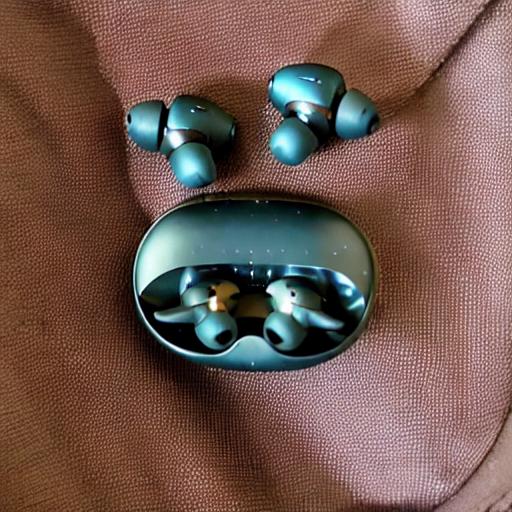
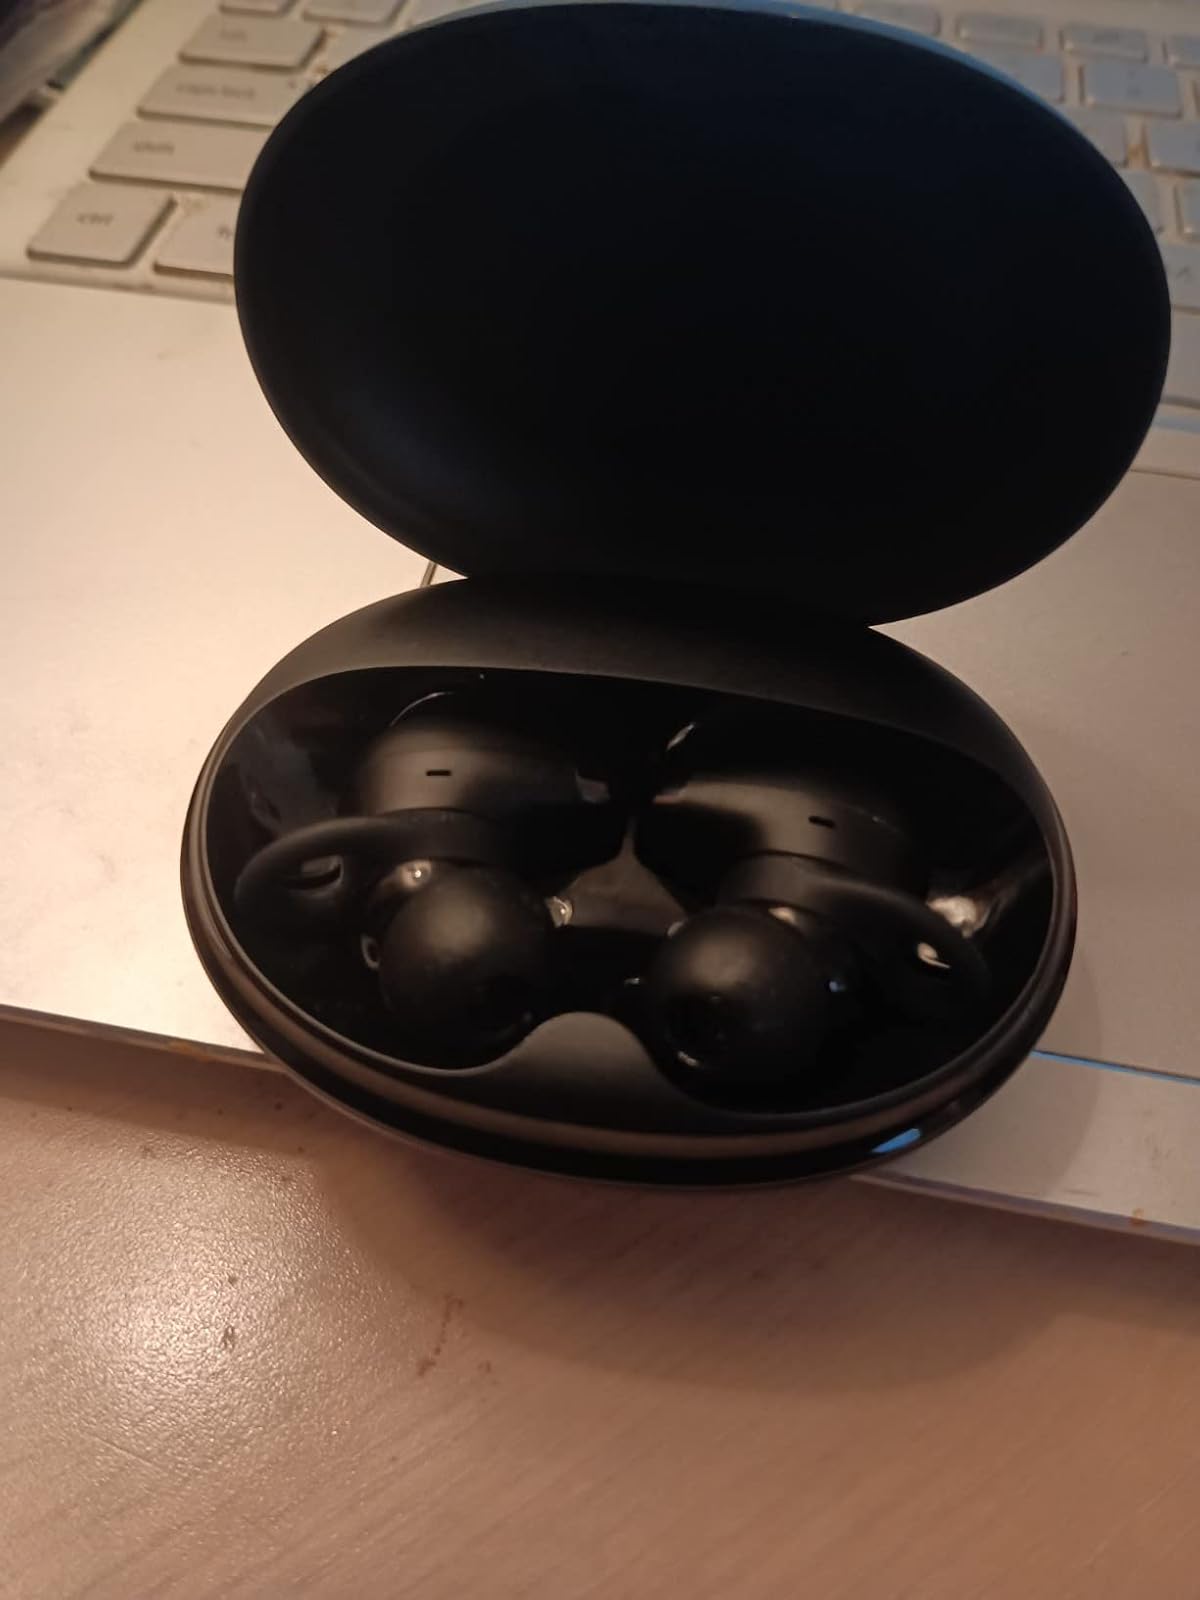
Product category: earbuds
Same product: no